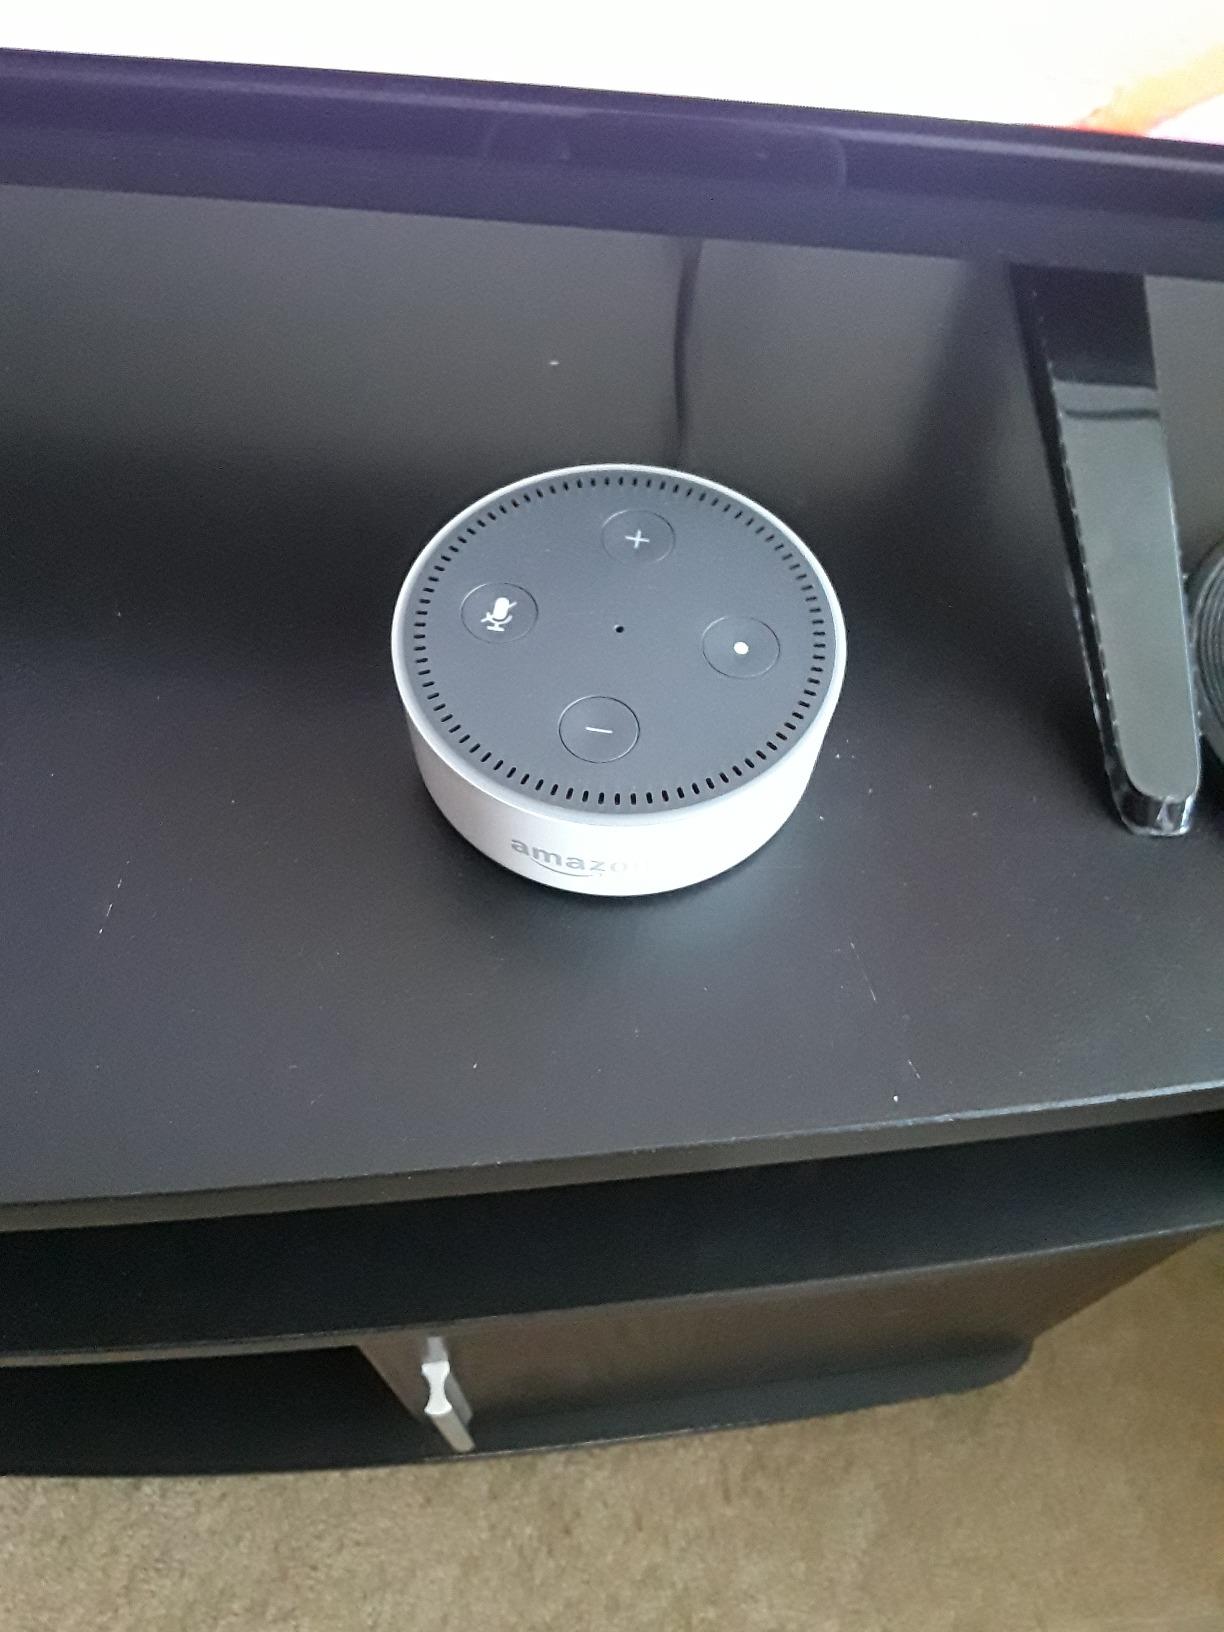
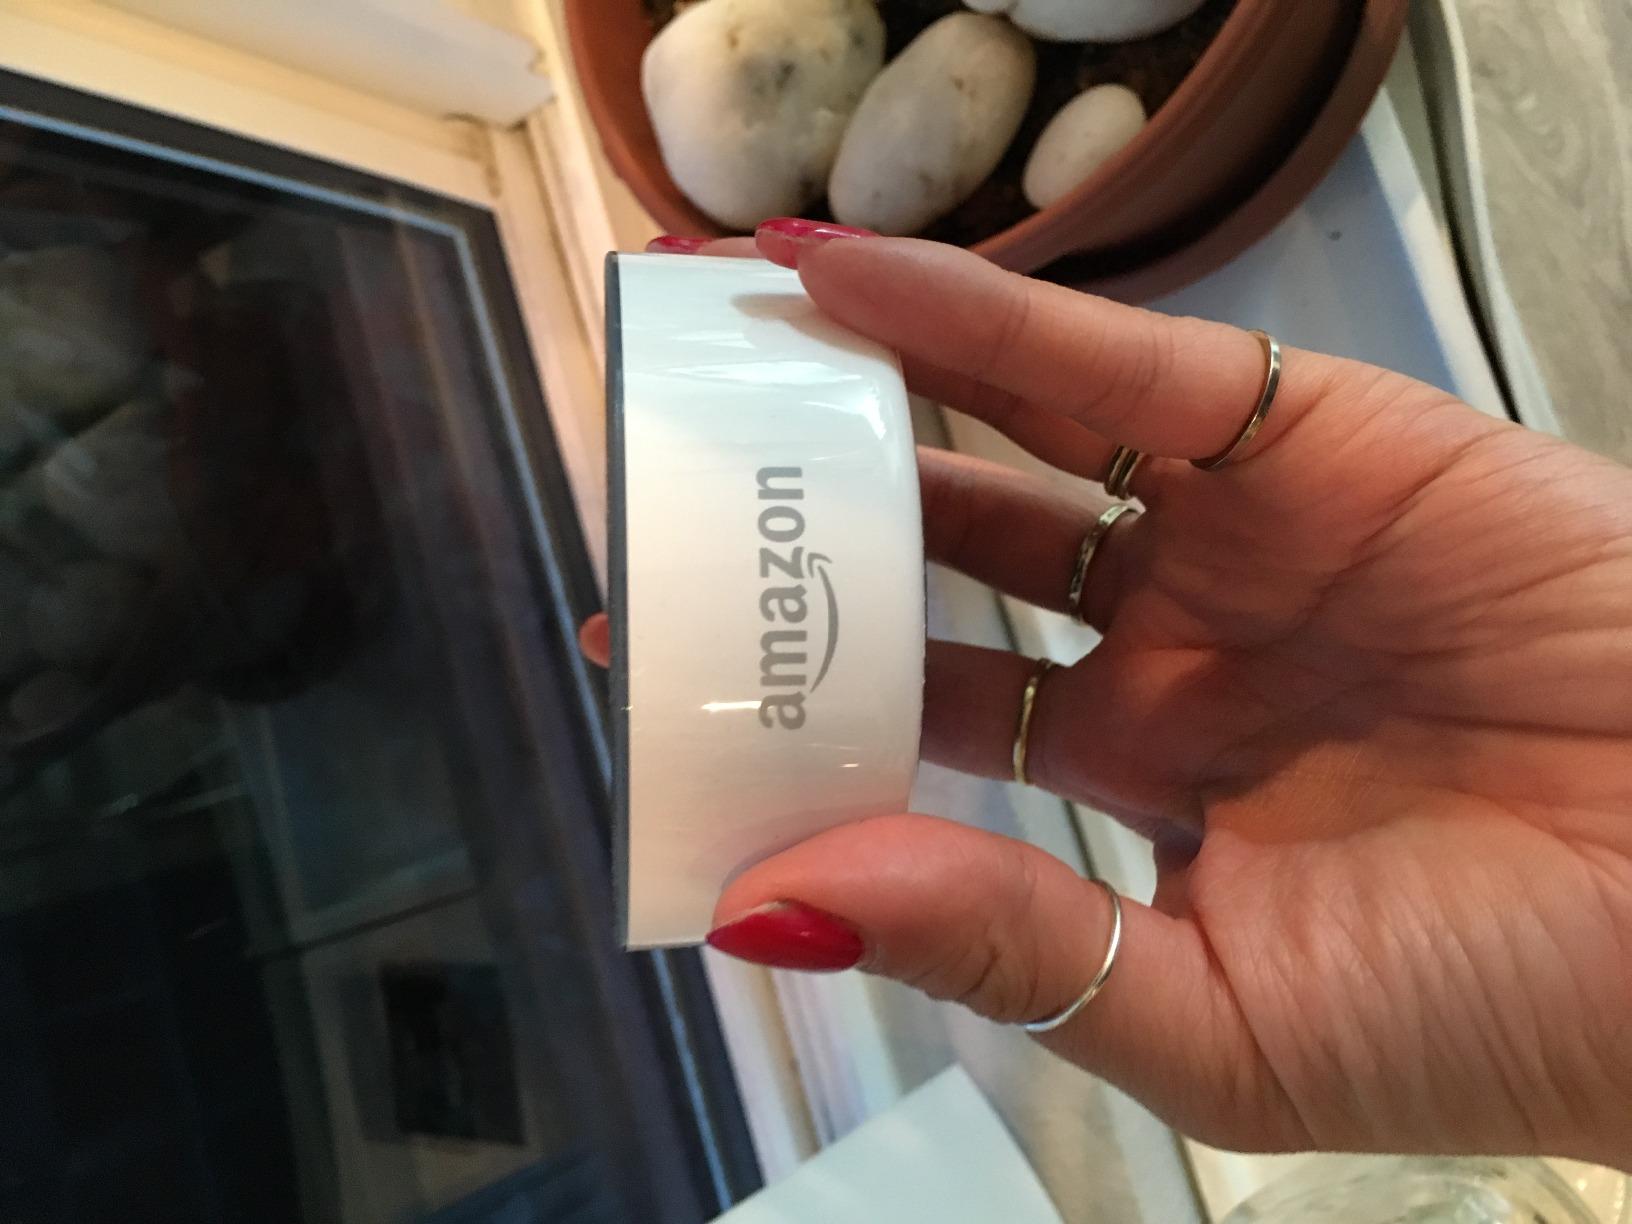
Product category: speaker
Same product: yes